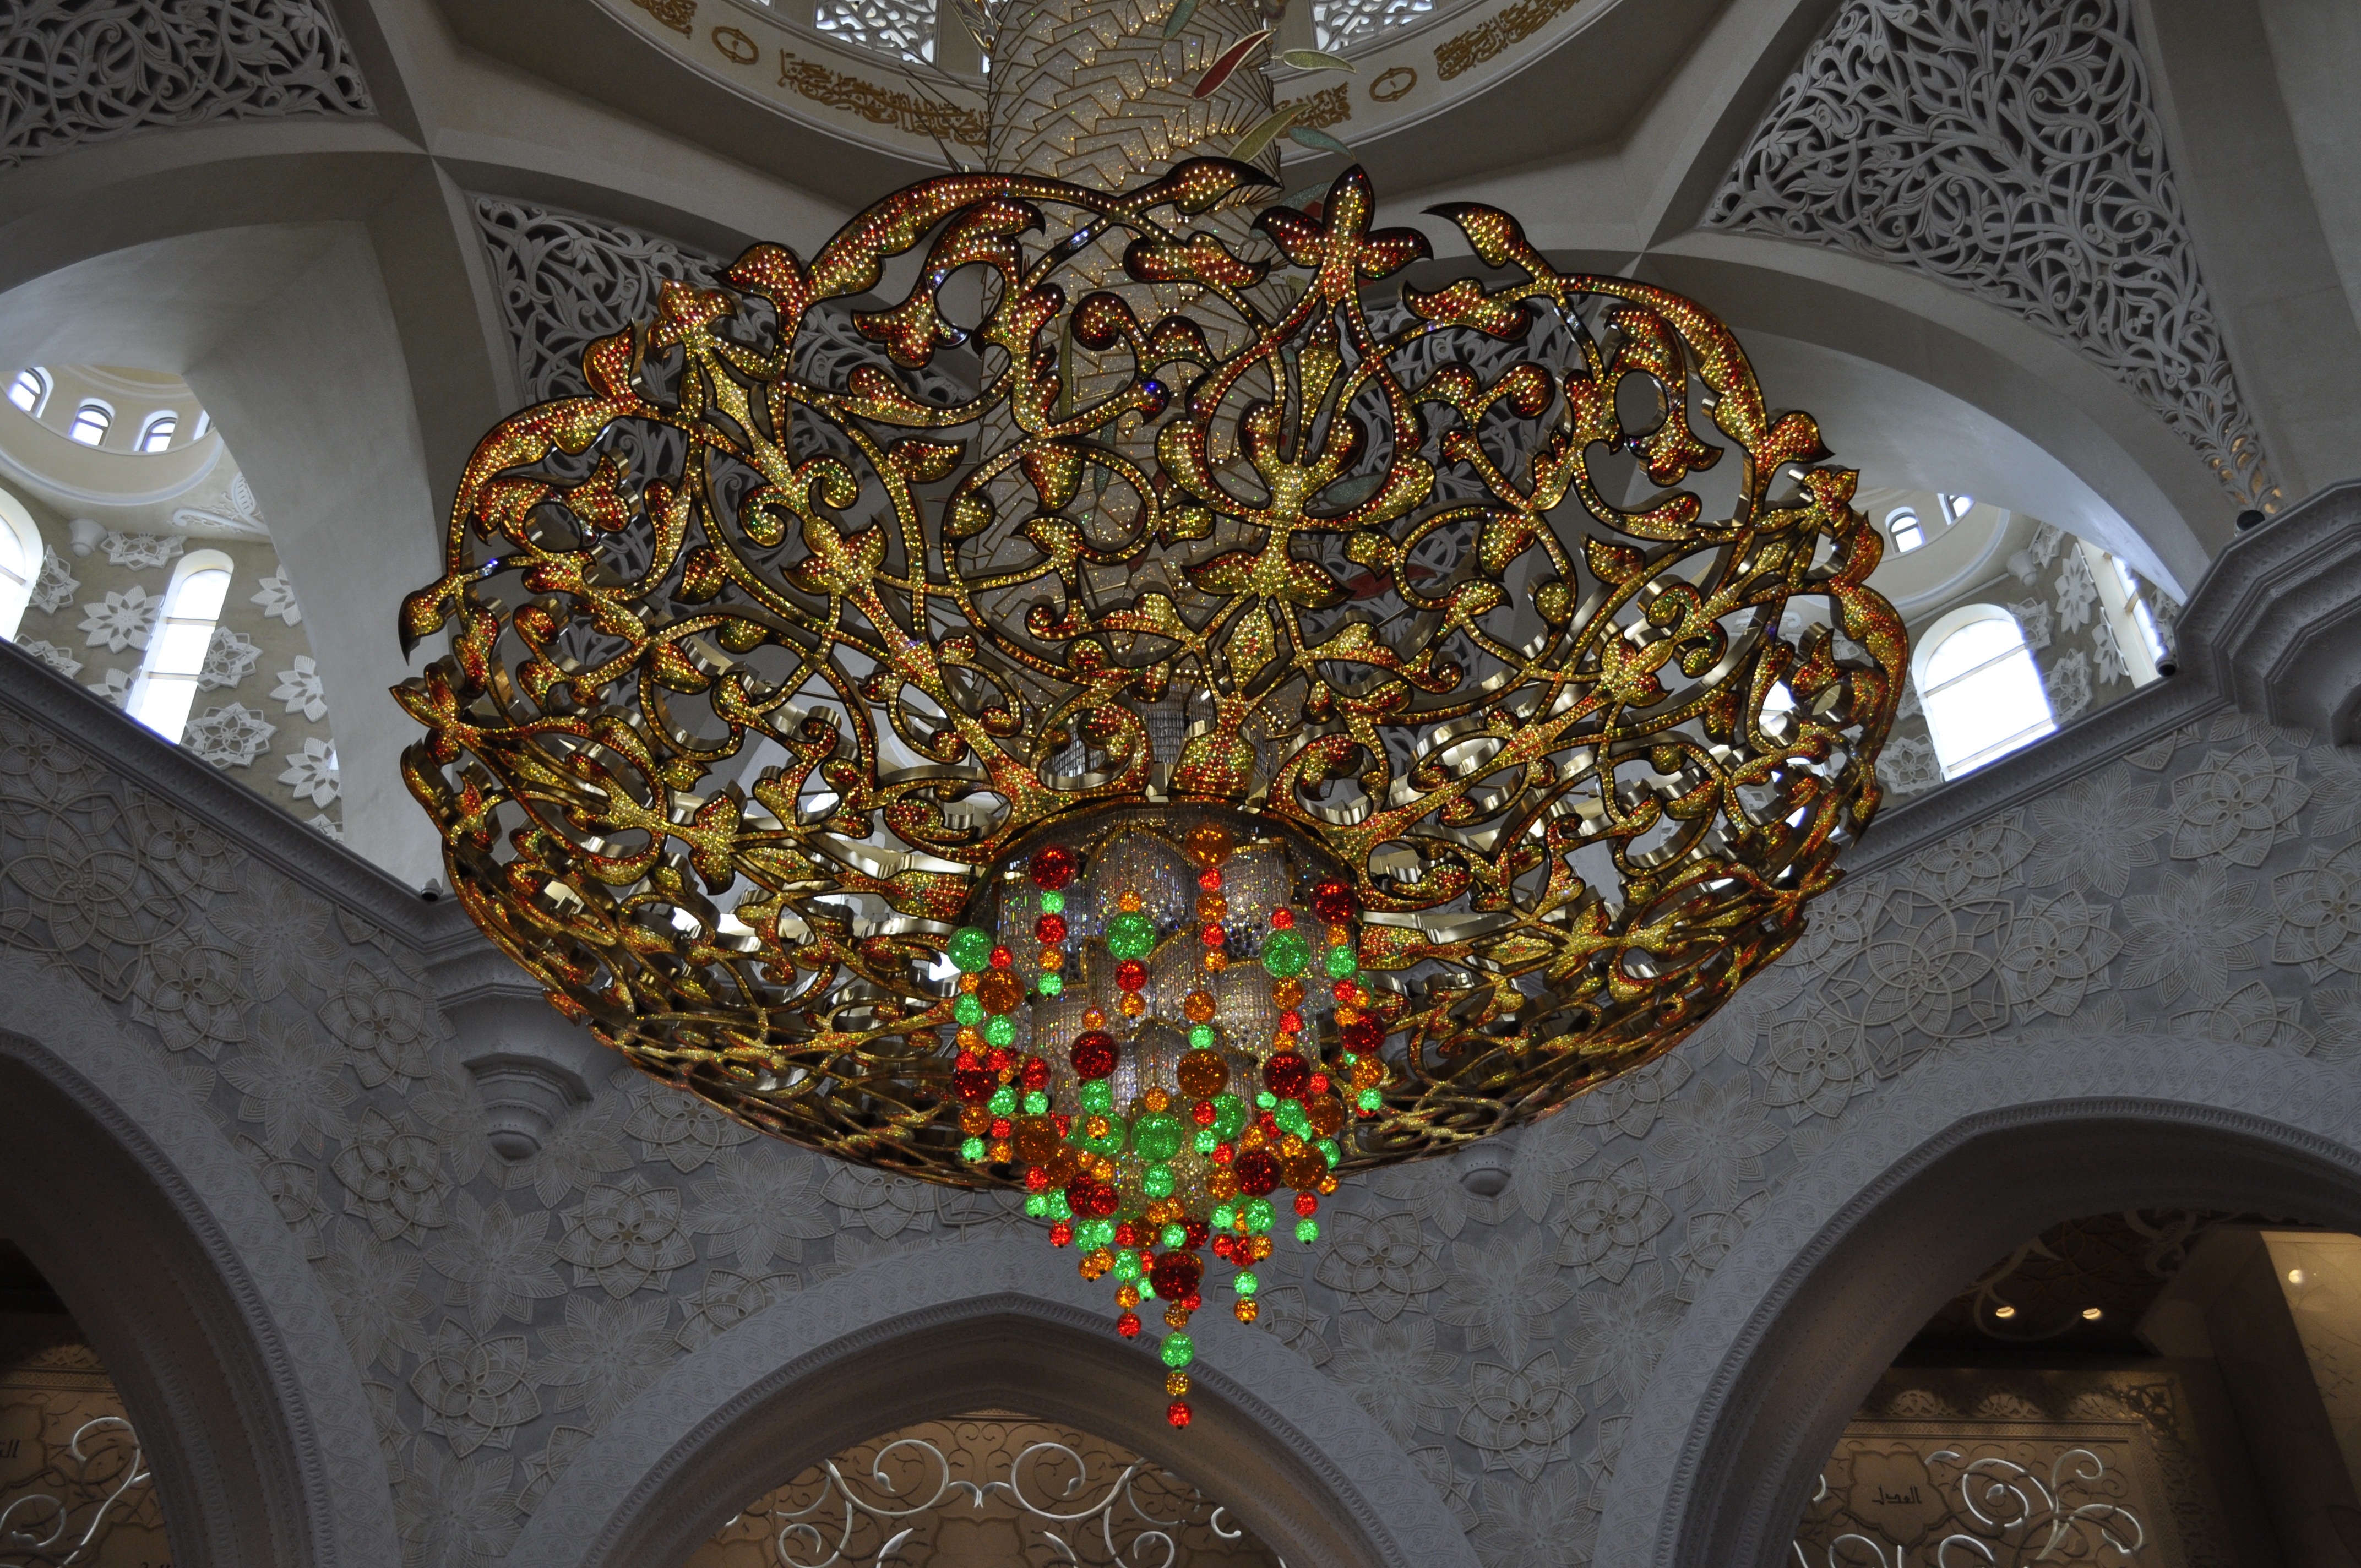
architecture, window, glass, ceiling, sculpture, art, temple, zayed, islam, chandelier, dome, carving, muslim, abu dhabi, grand mosque